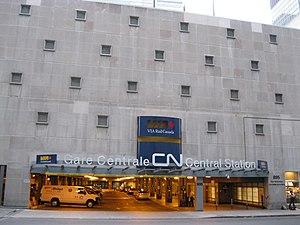
Gare centrale de Montréal, vue de la rue De La Gauchetière
La gare centrale de Montréal est la gare ferroviaire principale de Montréal. L'édifice, sis au 895, rue De La Gauchetière Ouest et érigé sur le site de l'ancien terminus du Canadien Nord, fait partie d'un complexe para-ferroviaire regroupant l'hôtel Fairmont Le Reine Élizabeth et le siège social de la Compagnie des chemins de fer nationaux du Canada.